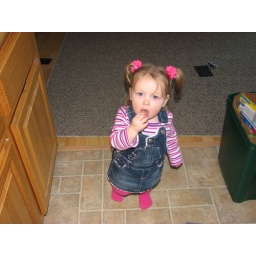
Posing in her cute dress from Grandma & Grandpa B